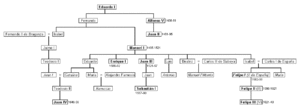
La crise de succession portugaise de 1580 est une période d'incertitudes et de troubles qu'a connus le Portugal pour remplacer le roi Sébastien Iᵉʳ de Portugal, mort sans héritier, et son premier successeur Henri Iᵉʳ au début de 1580. Les Cortes portugais doivent désigner qui, parmi les divers prétendants, peut occuper le trône, mais avant l'élection, le roi Philippe II d'Espagne, faisant valoir son droit de succession à la couronne portugaise, ordonne l'invasion militaire du pays. L'infant Antoine se proclame roi, mais ses troupes sont défaites par l'armée espagnole lors de la bataille d'Alcántara, et un an plus tard, Philippe est reconnu roi du Portugal.